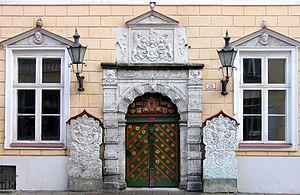
Arent Passer est un architecte et sculpteur néerlandais.
La Confrérie ou Guilde des Têtes noires était une association de marchands célibataires, d'armateurs et d'étrangers, active en Livonie à partir du XIVᵉ siècle jusqu'en 1940.
La Maison de la confrérie des Têtes Noires ou Maison des Têtes Noires est un bâtiment de Tallinn en Estonie.